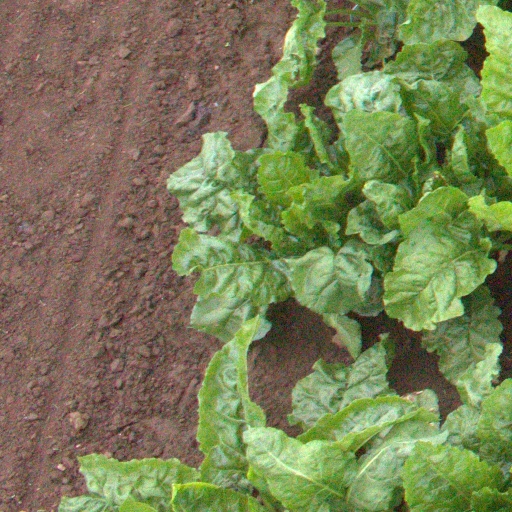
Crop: sugar beet